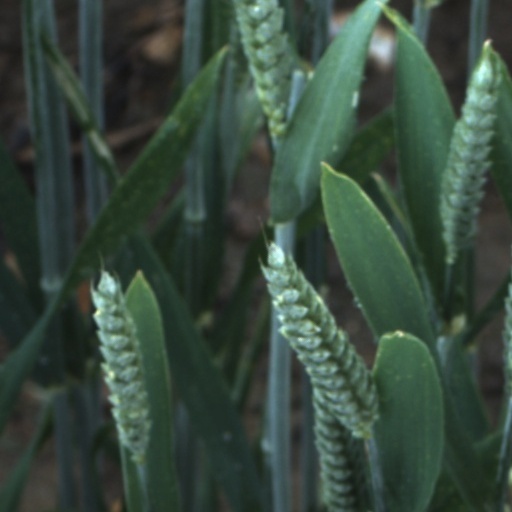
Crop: wheat